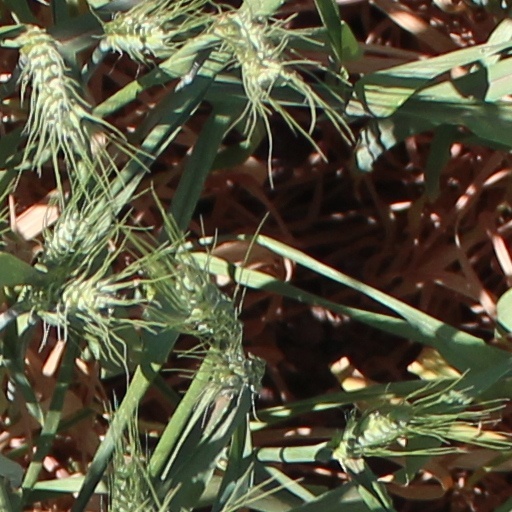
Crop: wheat